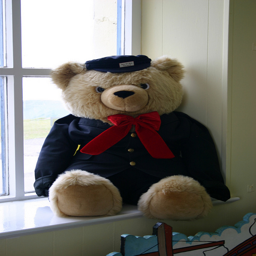
A teddy sitting on the ledge of a window.
A stuffed bear sitting on top of a window sill.
Big dressed up teddy bear sitting on the window sill
A teddy bear wearing a blue coat and red bow sitting on a windowsill.
A TEDDY BEAR SITTING ON A WINDOW LEDGE WEARING A UNIFORM.